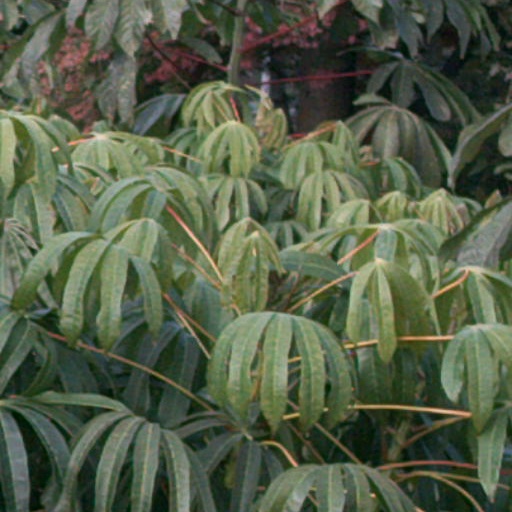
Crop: cassava